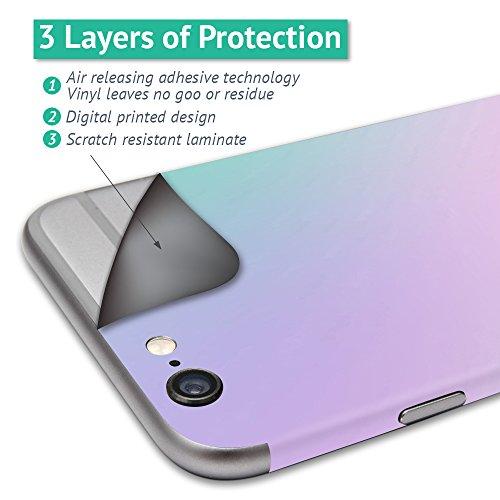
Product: MightySkins Skin Compatible with DJI Max Coverage - Black Zebra | Protective, Durable, and Unique Vinyl Decal wrap Cover | Easy to Apply, Remove, and Change Styles | Made in The USA
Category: Toys & Games | Hobbies | Remote & App Controlled Vehicles & Parts | Remote & App Controlled Vehicles | Quadcopters & Multirotors
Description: SET THE TREND: Show off your unique style with MightySkins for your DJI Max Coverage Don’t like the Black Zebra skin We have hundreds of designs to choose from, so your Max Coverage will be as unique as you are.
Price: $24.99
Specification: ProductDimensions:8x0.1x10inches|ItemWeight:0.16ounces|ShippingWeight:0.96ounces(Viewshippingratesandpolicies)|ASIN:B07B3WWXZL|Itemmodelnumber:MaxCoverage